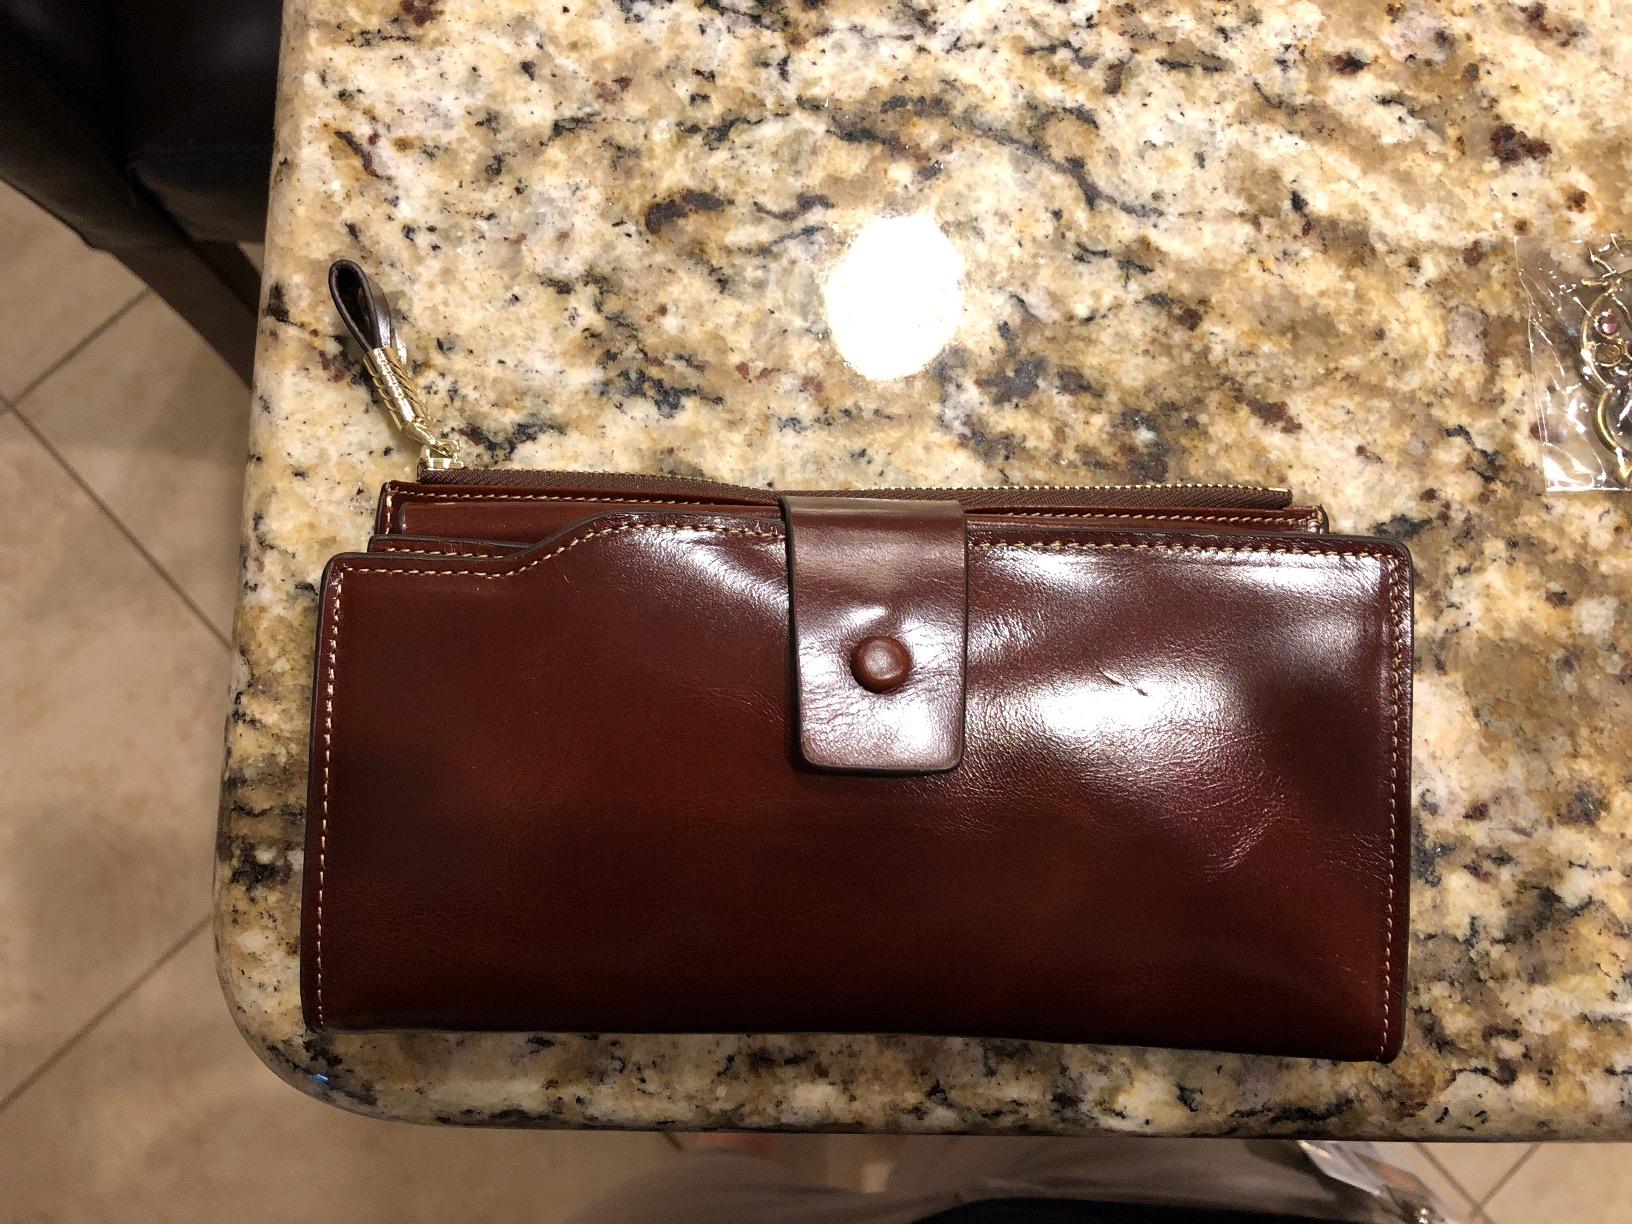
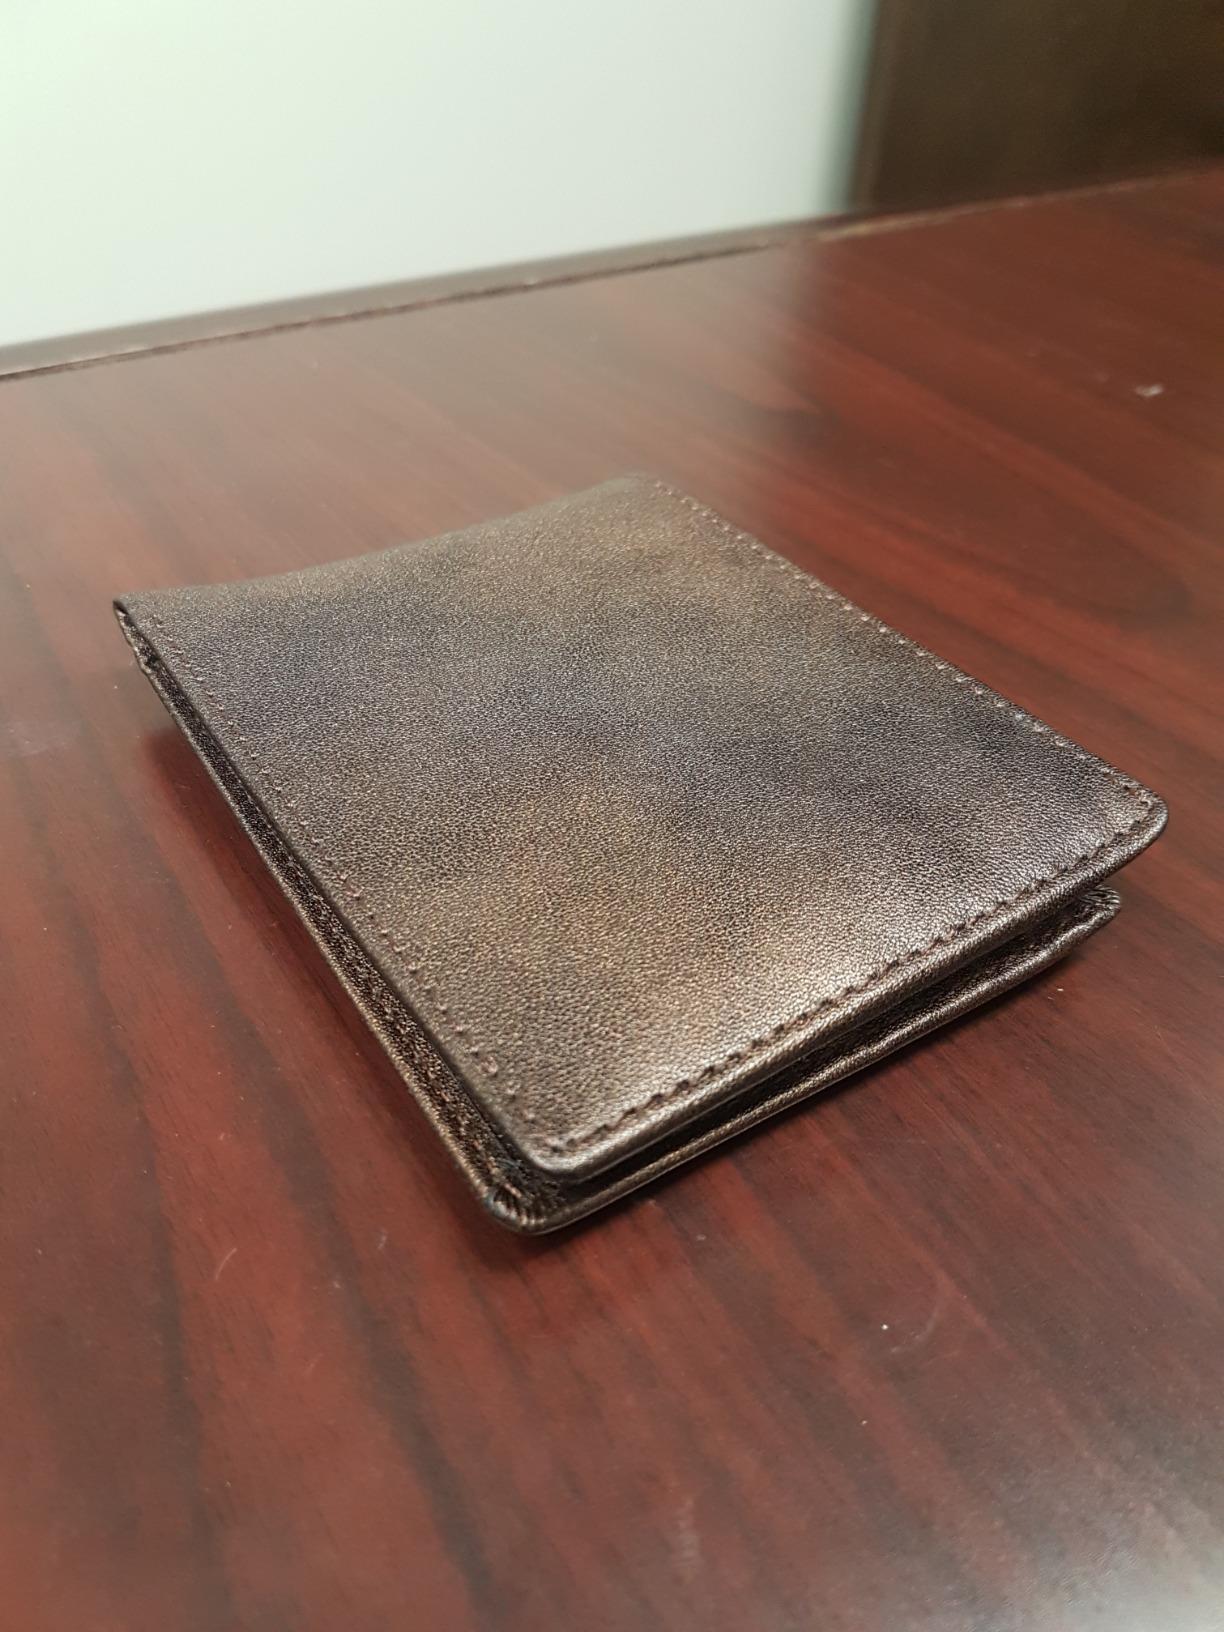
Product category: accessories_wallet
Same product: no